Ko Poda

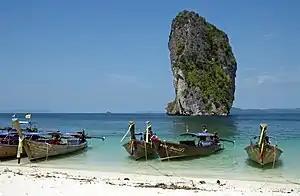
Beach

Ko Poda is an island off the west coast of Thailand, in Krabi Province, about from Ao Nang. It is part of the Mu Ko Poda, or Poda Group Islands, which are under the administration of Hat Nopharat Thara-Mu Ko Phi Phi National Park. The group consists of Ko Poda, Ko Kai, Ko Mo and Ko Thap.